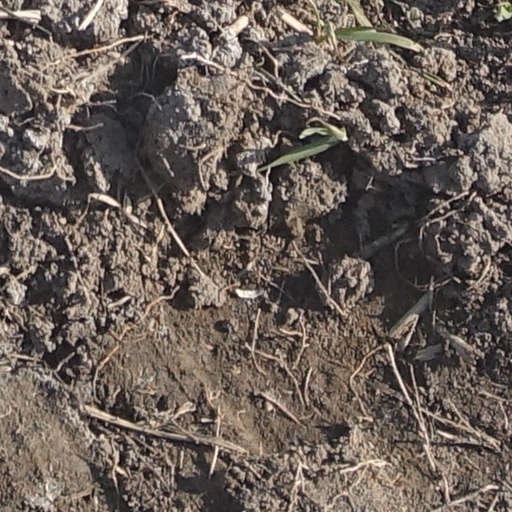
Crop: wheat